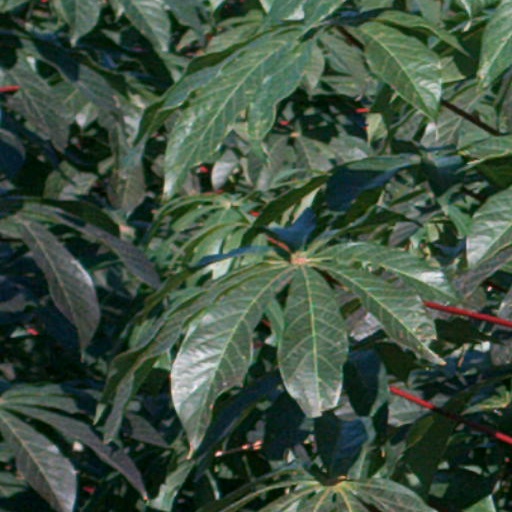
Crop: cassava